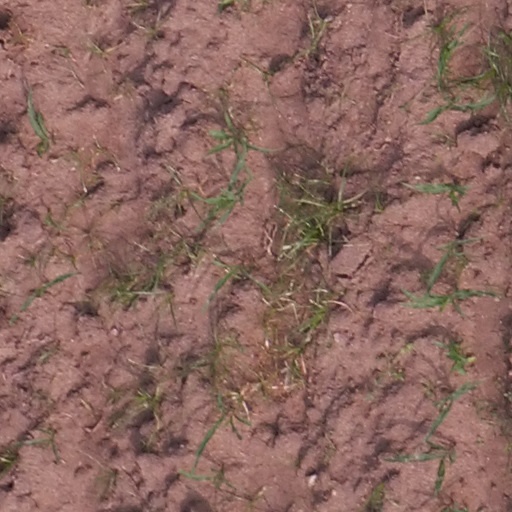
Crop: maize; corn